Súper Sábado Sensacional

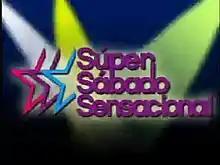
The SSS logo used from 2008 to 2012, during the latter part of Sarcos' tenure and the start of Villalobos' tenure.

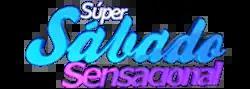
The SSS logo used from 2013 to 2020, used during Villalobos' tenure.

Sarcos later signed a contract with a network in Ecuador. Venevision got deeper into details with the situation, and by January 2010, Sarcos finally admitted that he has signed a contract with Ecuavisa, and was willing to still continue with Venevision, but production executives did not allow it. His contract with Venevision expired, and Sarcos left "Súper Sábado Sensacional". On February 13, 2010, entertainer Leonardo Villalobos debuted as host of "Súper Sábado Sensacional", following his departure from his previous show, Portada's.